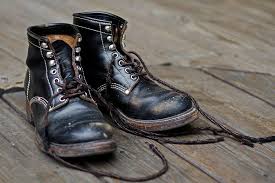
Waste category: shoes